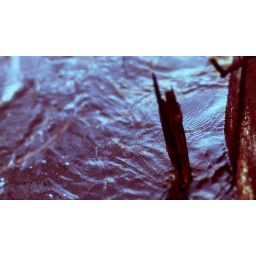
river red deep on Vimeo by Dave Grant